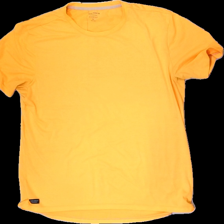
View: front
Type: T-shirt
Category: Men
Brand: Björn Borg
Colors: Orange
Material: 100% Polyester
Pattern: Floral print
Cut: Regular
Size: XXL
Season: All
Price range: <50
Recommended usage: Recycle
Description: Orange t-shirt